Charles A. Karch

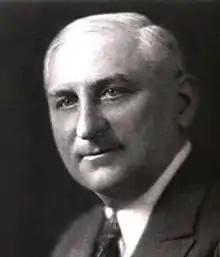

Charles Adam Karch (March 17, 1875 – November 6, 1932) was a U.S. Representative from Illinois.